Charles Merlin

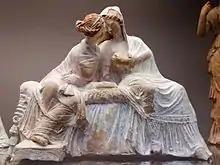
Terracotta statuette, reportedly from Myrina on Lemnos, made around 100 BCE and sold by Merlin to the British Museum in 1884

From the 1850s, Merlin took a greater role in diplomatic work, participating in commissions concerning the Epirus Revolt of 1854 and the Thessaly Revolt of 1878, both of which concerned insurrections by Greeks living within the Ottoman Empire, and in those investigating the murders of British citizens in Greece. After King Otto was forced into exile by a popular uprising in 1862, he gained widespread respect for his assistance of many Greeks caught in the ensuing chaos, as well as for procuring credit from the Ionian Bank for the Greek government and protecting the Bank of Greece.